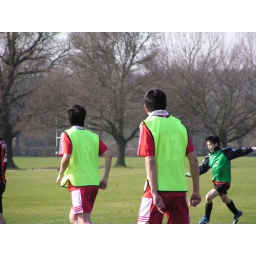
The boys in their Lucky yellow tops